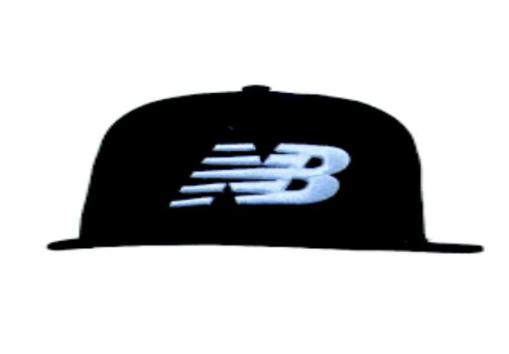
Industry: Clothes